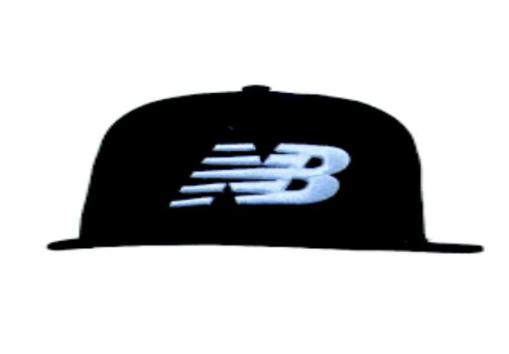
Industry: Clothes